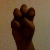
The image shows a hand gesture representing the letter 'E' in Indian Sign Language.